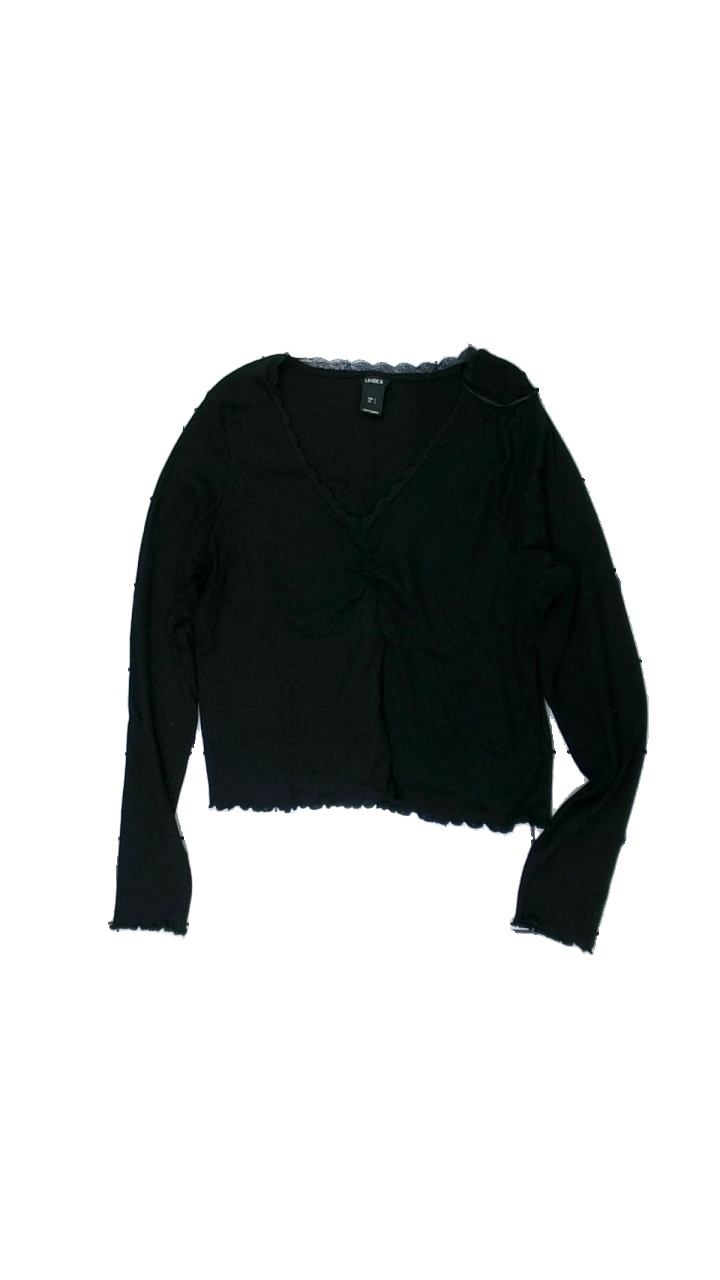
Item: Top (Ladies)
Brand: Lindex
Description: svart långärmad tröja med spetsdetaljer runt halsen. några små fläckar på ärmarna
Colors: Black
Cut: Regular, V-collar
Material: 100% cotton
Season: All
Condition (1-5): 4
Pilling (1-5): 5
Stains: Minor
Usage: Reuse
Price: <50